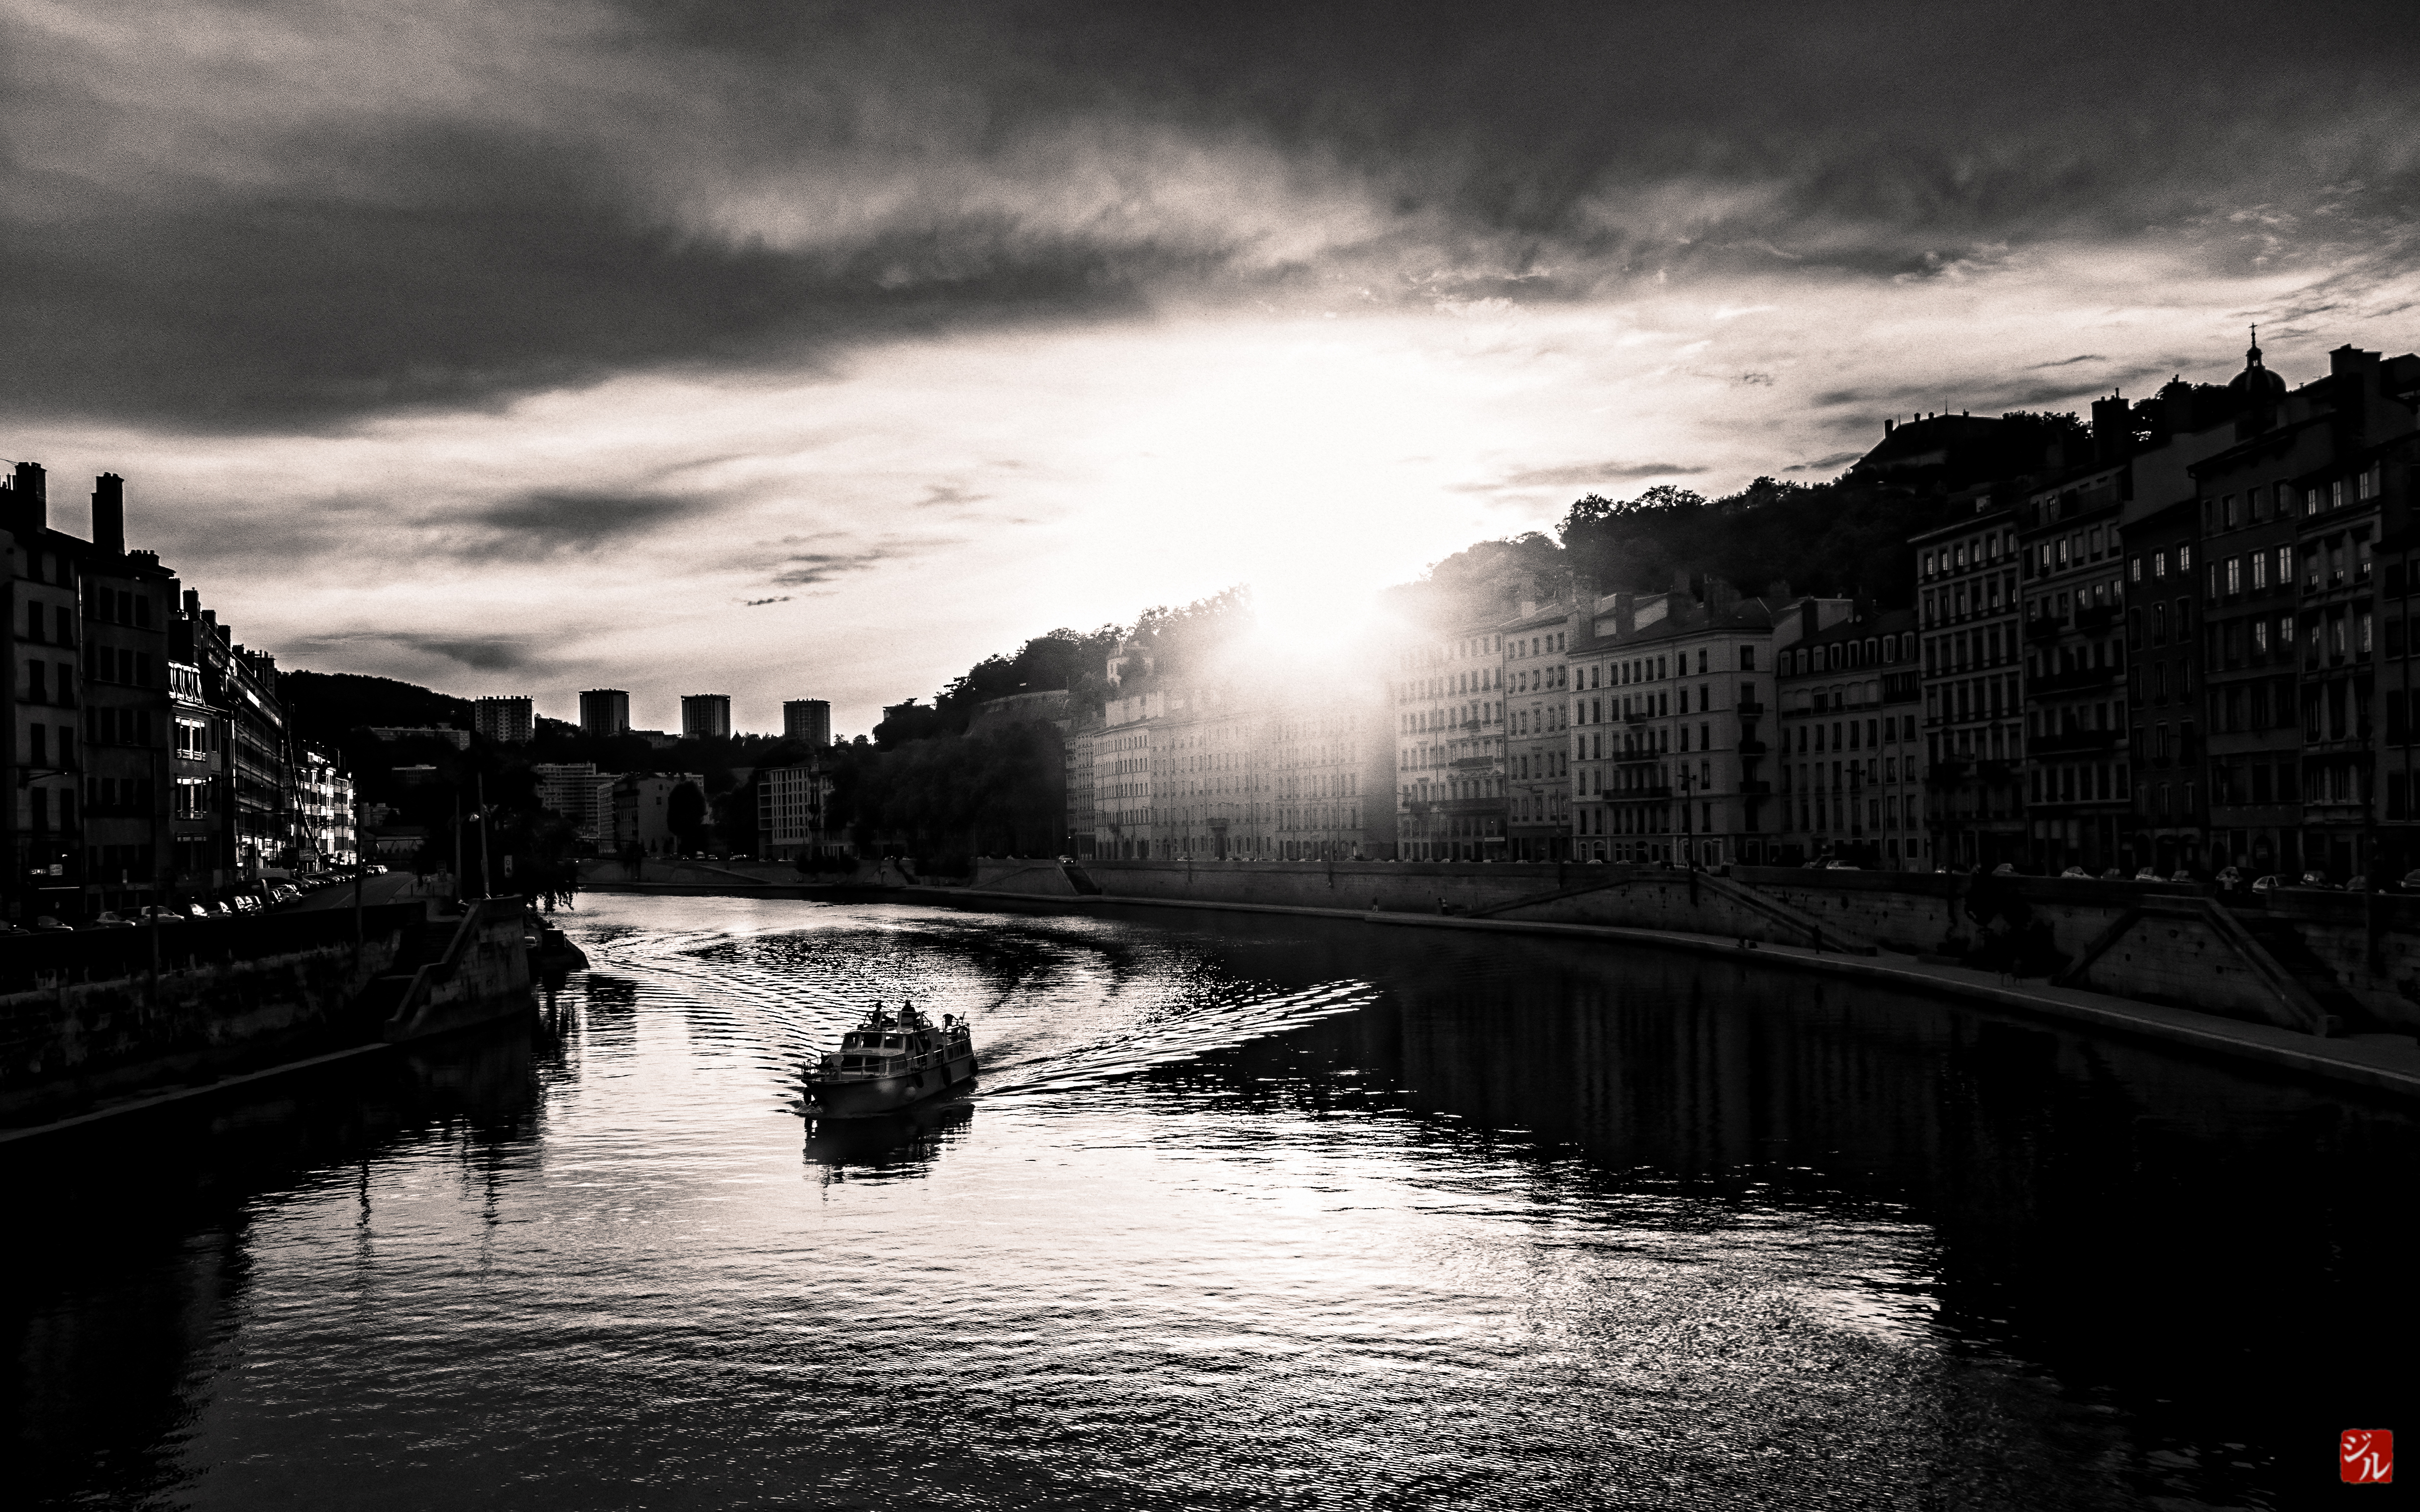
light, cloud, black and white, sunset, bridge, skyline, night, photography, sunlight, morning, river, cityscape, dusk, evening, reflection, darkness, black, monochrome, waterway, sone, lyon, monochrome photography